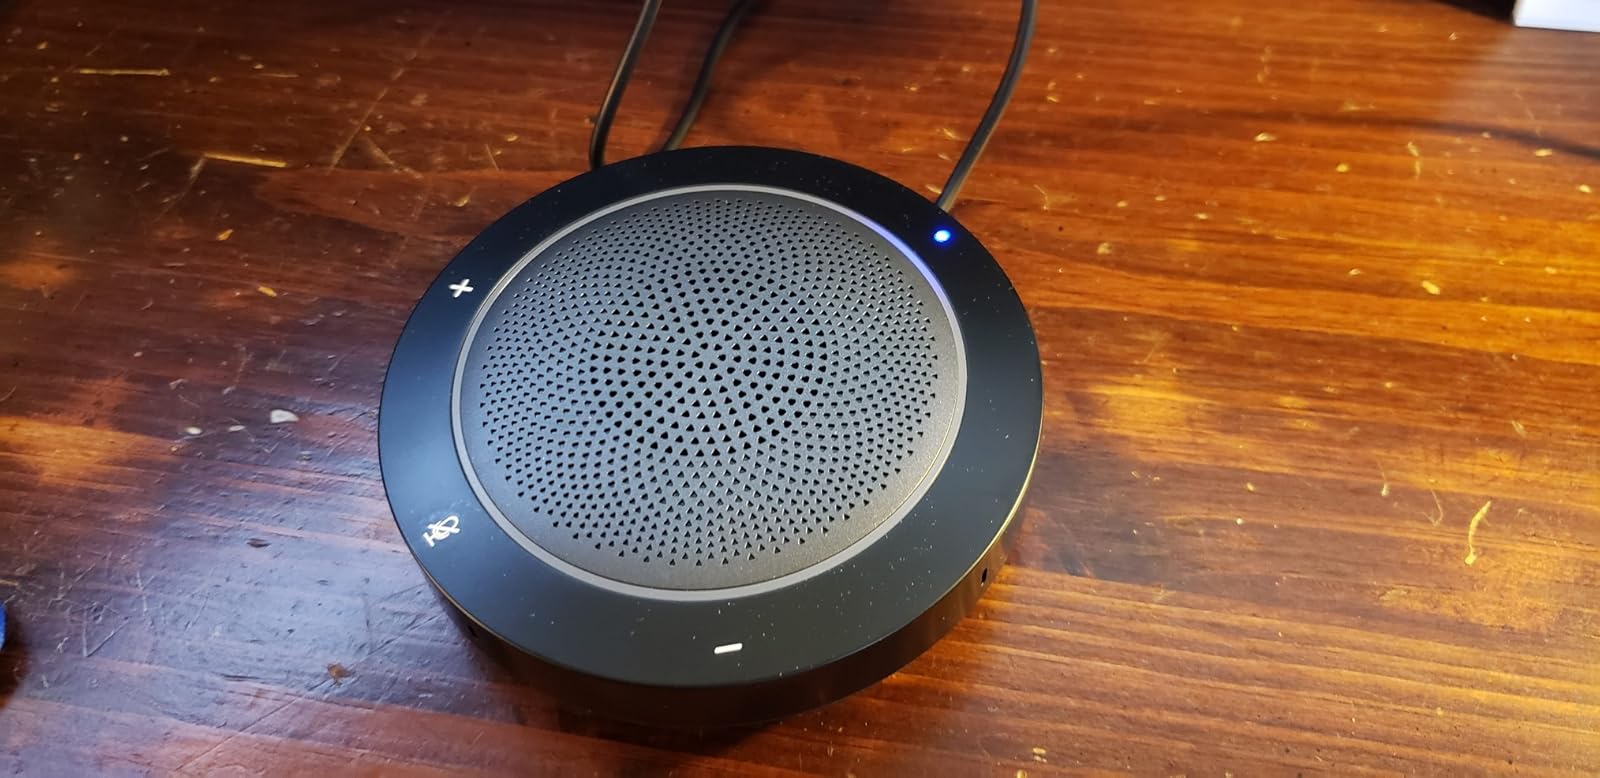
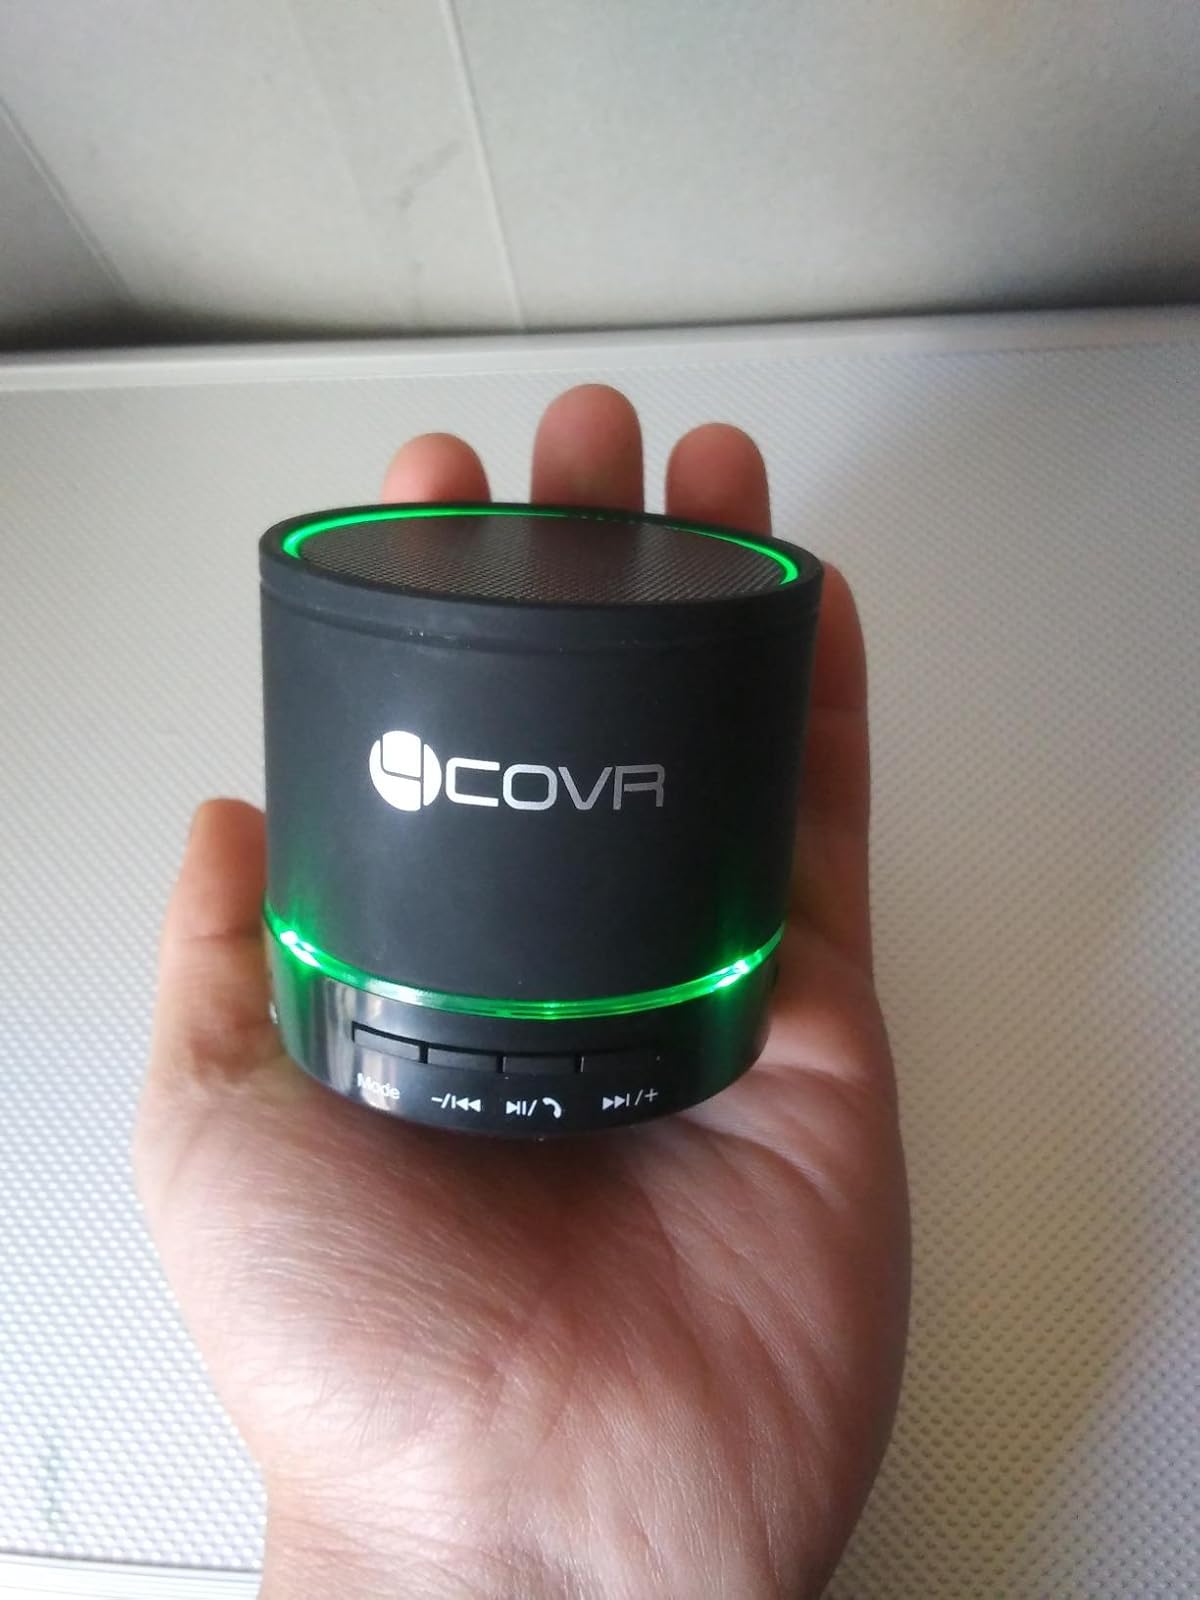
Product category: microphone
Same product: no